The Political Machine 2008

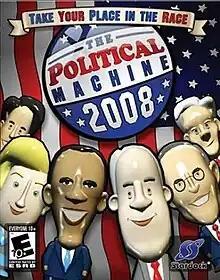
Box art

The Political Machine 2008 is a government simulation game from Stardock and the second game in "The Political Machine" series, in which the player leads a campaign to elect the President of the United States. The player accomplishes this goal by traveling from state to state and engaging in a variety of activities to either raise money or raise poll numbers. It is the sequel to "The Political Machine" released in 2004. "The Political Machine 2008" features new candidates such as Barack Obama and John McCain. The game focuses on much more current issues and the constant need for money.